Union Station (Chatham, New York)

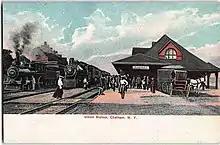
Early-20th-century postcard of the station

Before the station house was built, rail service to Chatham began on December 21, 1841, when the first portion of the Albany and West Stockbridge Railroad was put into service between Greenbush (east of Albany) and Chatham. The Harlem Extension of the New York and Harlem Railroad was built to Chatham by 1869. By late 1870, a series of company mergers led to the formation of the Boston and Albany Railroad (B&A). In 1881, the B&A hired Henry Hobson Richardson to design several stations for the railroad. Richardson died unexpectedly in 1886 and the remaining station design work was transferred to the Boston-based architecture firm of Shepley, Rutan and Coolidge. They designed the Chatham Station, which was opened for service along the B&A's Boston to Albany line in 1887. The Richardsonian Romanesque building features a Dutch gable roof with wide eaves and colonnade porticos that extend out east and west along the tracks over the low platform. The walls are made of lightly colored rusticated stone, with window and door frames, sills and lintels of contrasting brownstone. A prominent bow window faces trackside and once was used as part of the stationmaster's office.